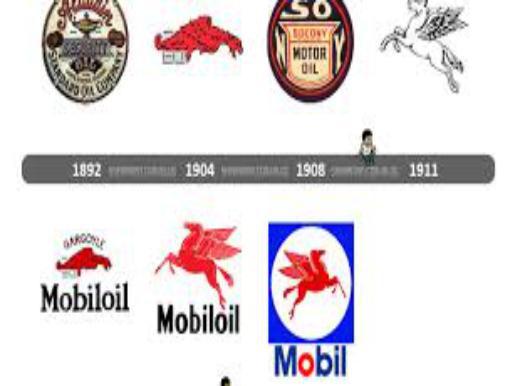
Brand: mobil
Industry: Necessities